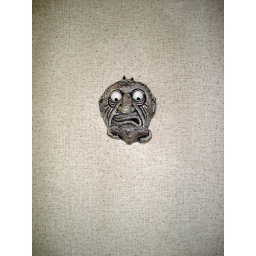
This is on the wall in Laila's house for some reason.